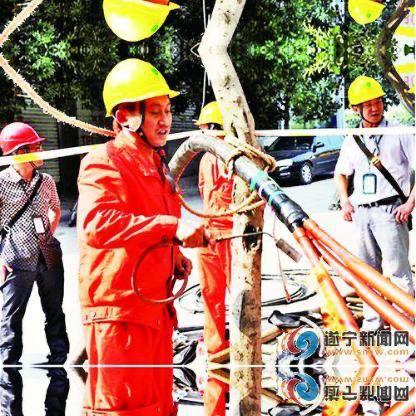
Objects in the image:
label: helmet
label: helmet
label: helmet
label: helmet
label: helmet
label: helmet